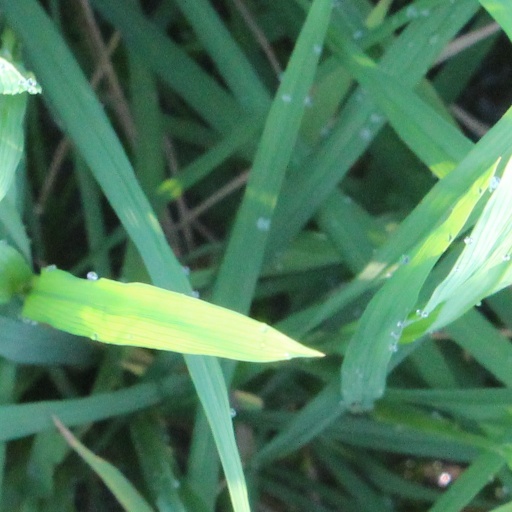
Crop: rice